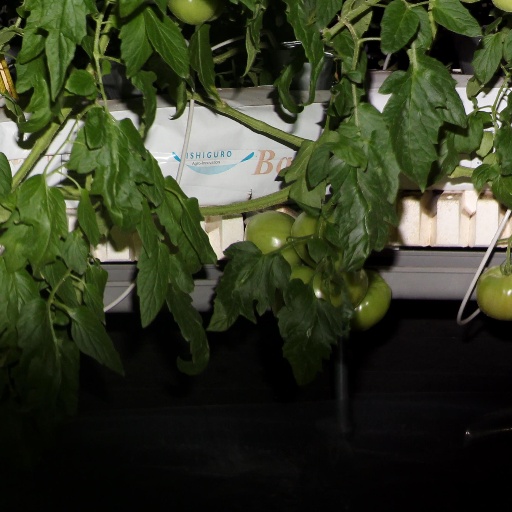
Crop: tomato